The Adventures of Hajji Baba

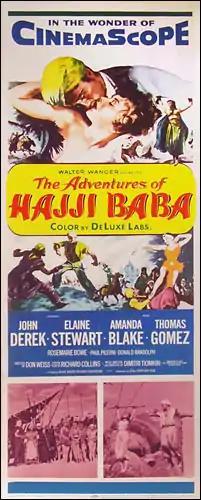

The Adventures of Hajji Baba is a 1954 American CinemaScope adventure film directed by Don Weis and starring John Derek and Elaine Stewart. Made in Southern California, it was released on October 1, 1954. In the credits it states that the film is suggested by "The Adventures of Hajji Baba of Ispahan" by James Justinian Morier (3 vols., London, 1824).